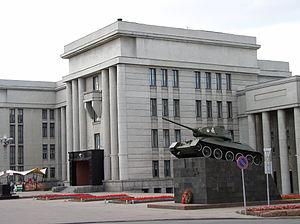
Iossif Grigorievitch Langbard, ou Josef Langbard était un architecte soviétique biélorusse et artiste émérite de la République socialiste soviétique de Biélorussie.